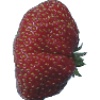
Label: Strawberry Wedge 1